Frances Willard Schoolhouse

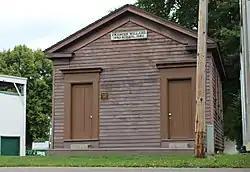

The Frances Willard Schoolhouse is a one-room schoolhouse built in 1853 in Janesville, Wisconsin. Prominent women's suffragist and social reformer Frances Willard studied and taught there. In 1977 the school was added to the National Register of Historic Places.